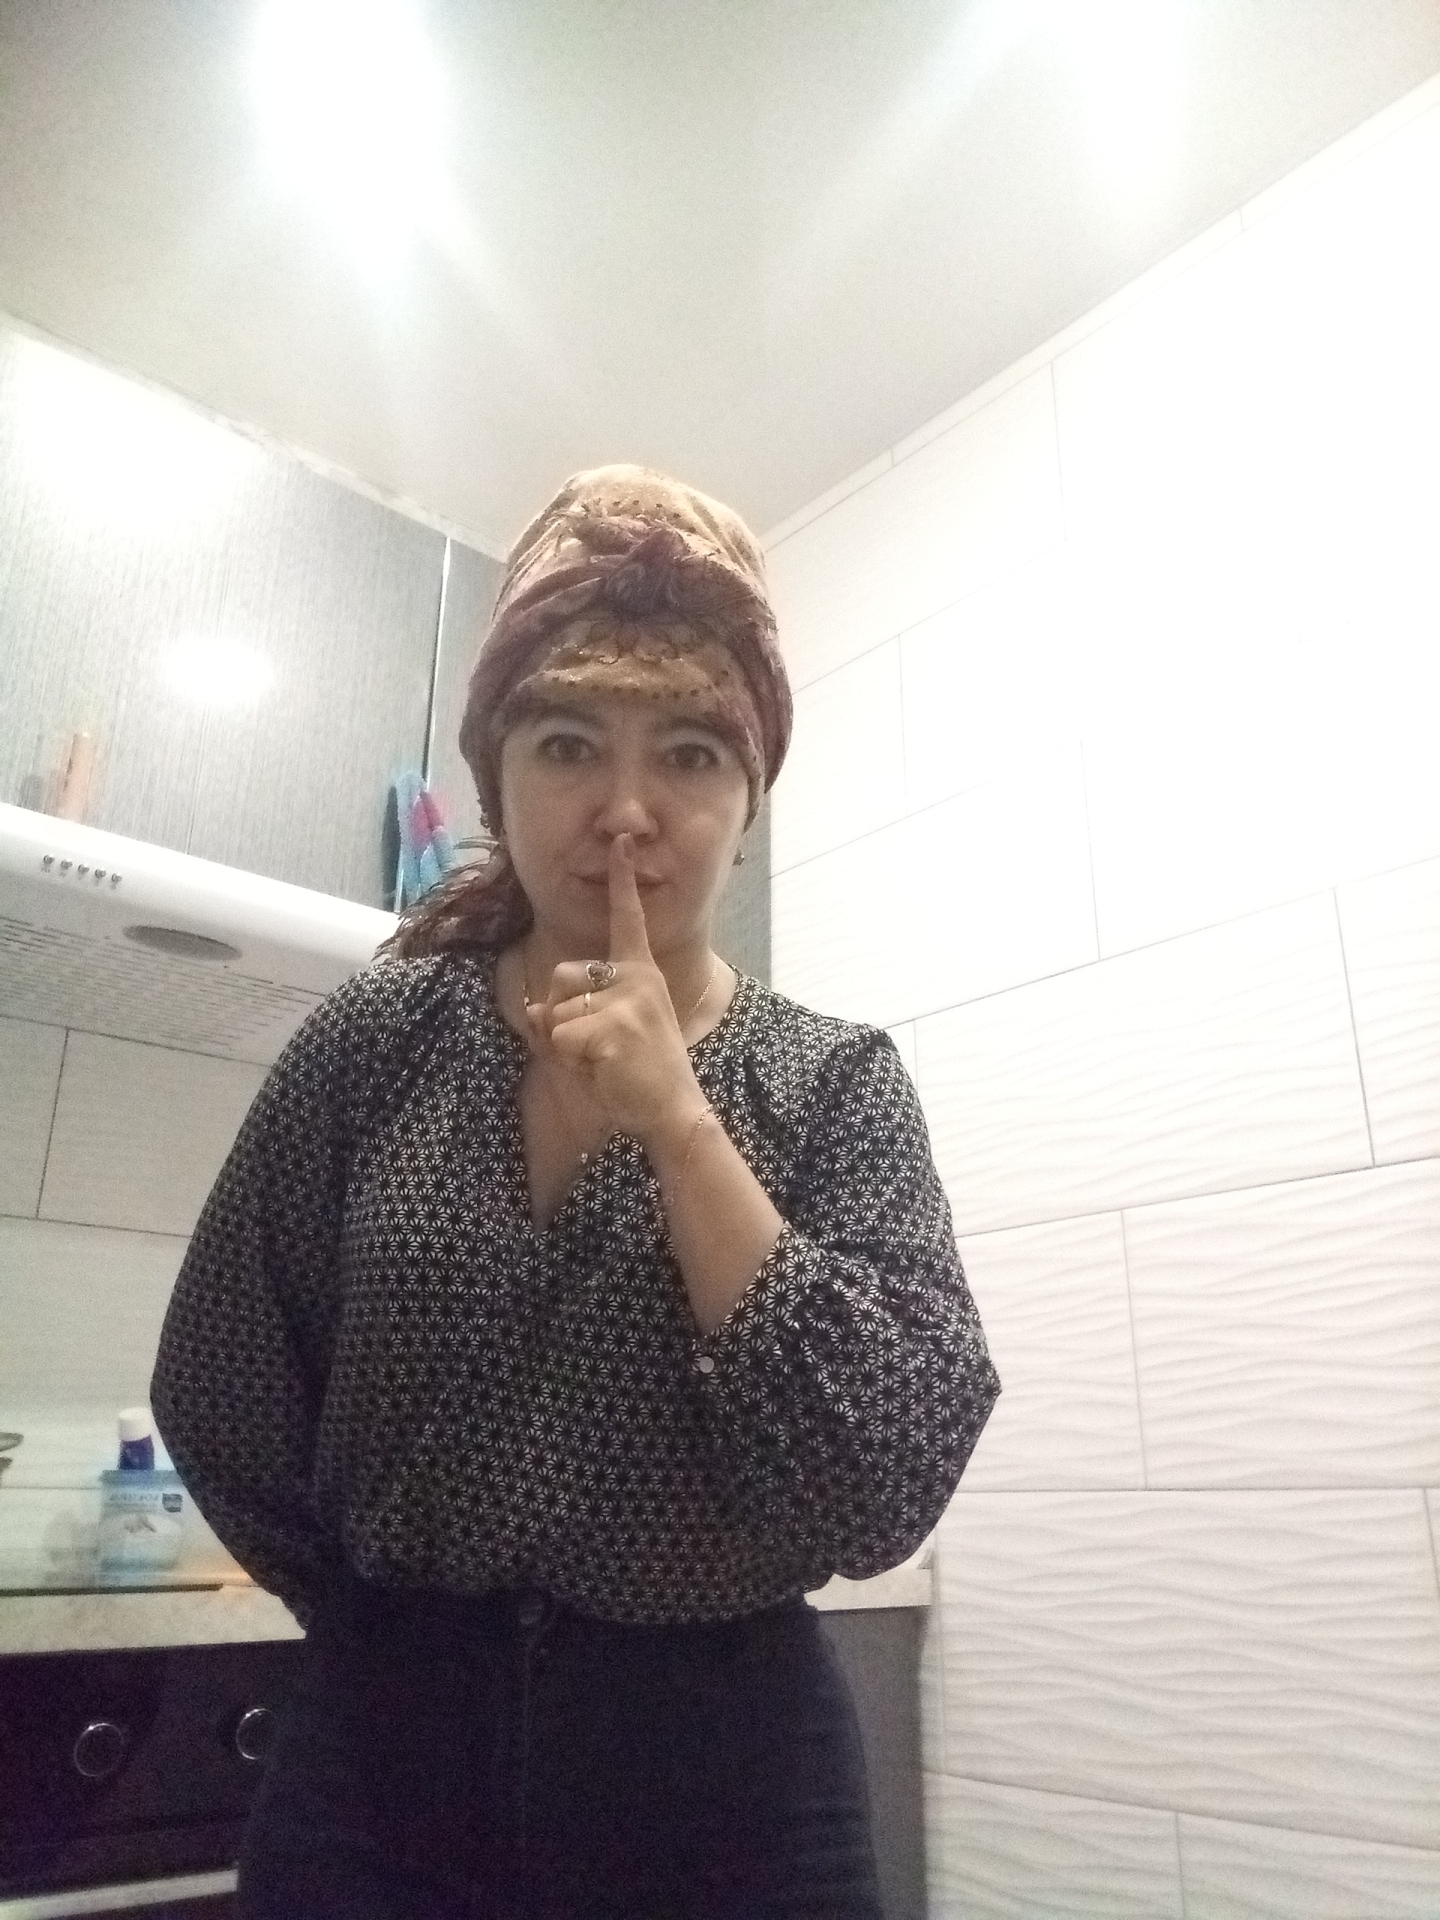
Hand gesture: mute